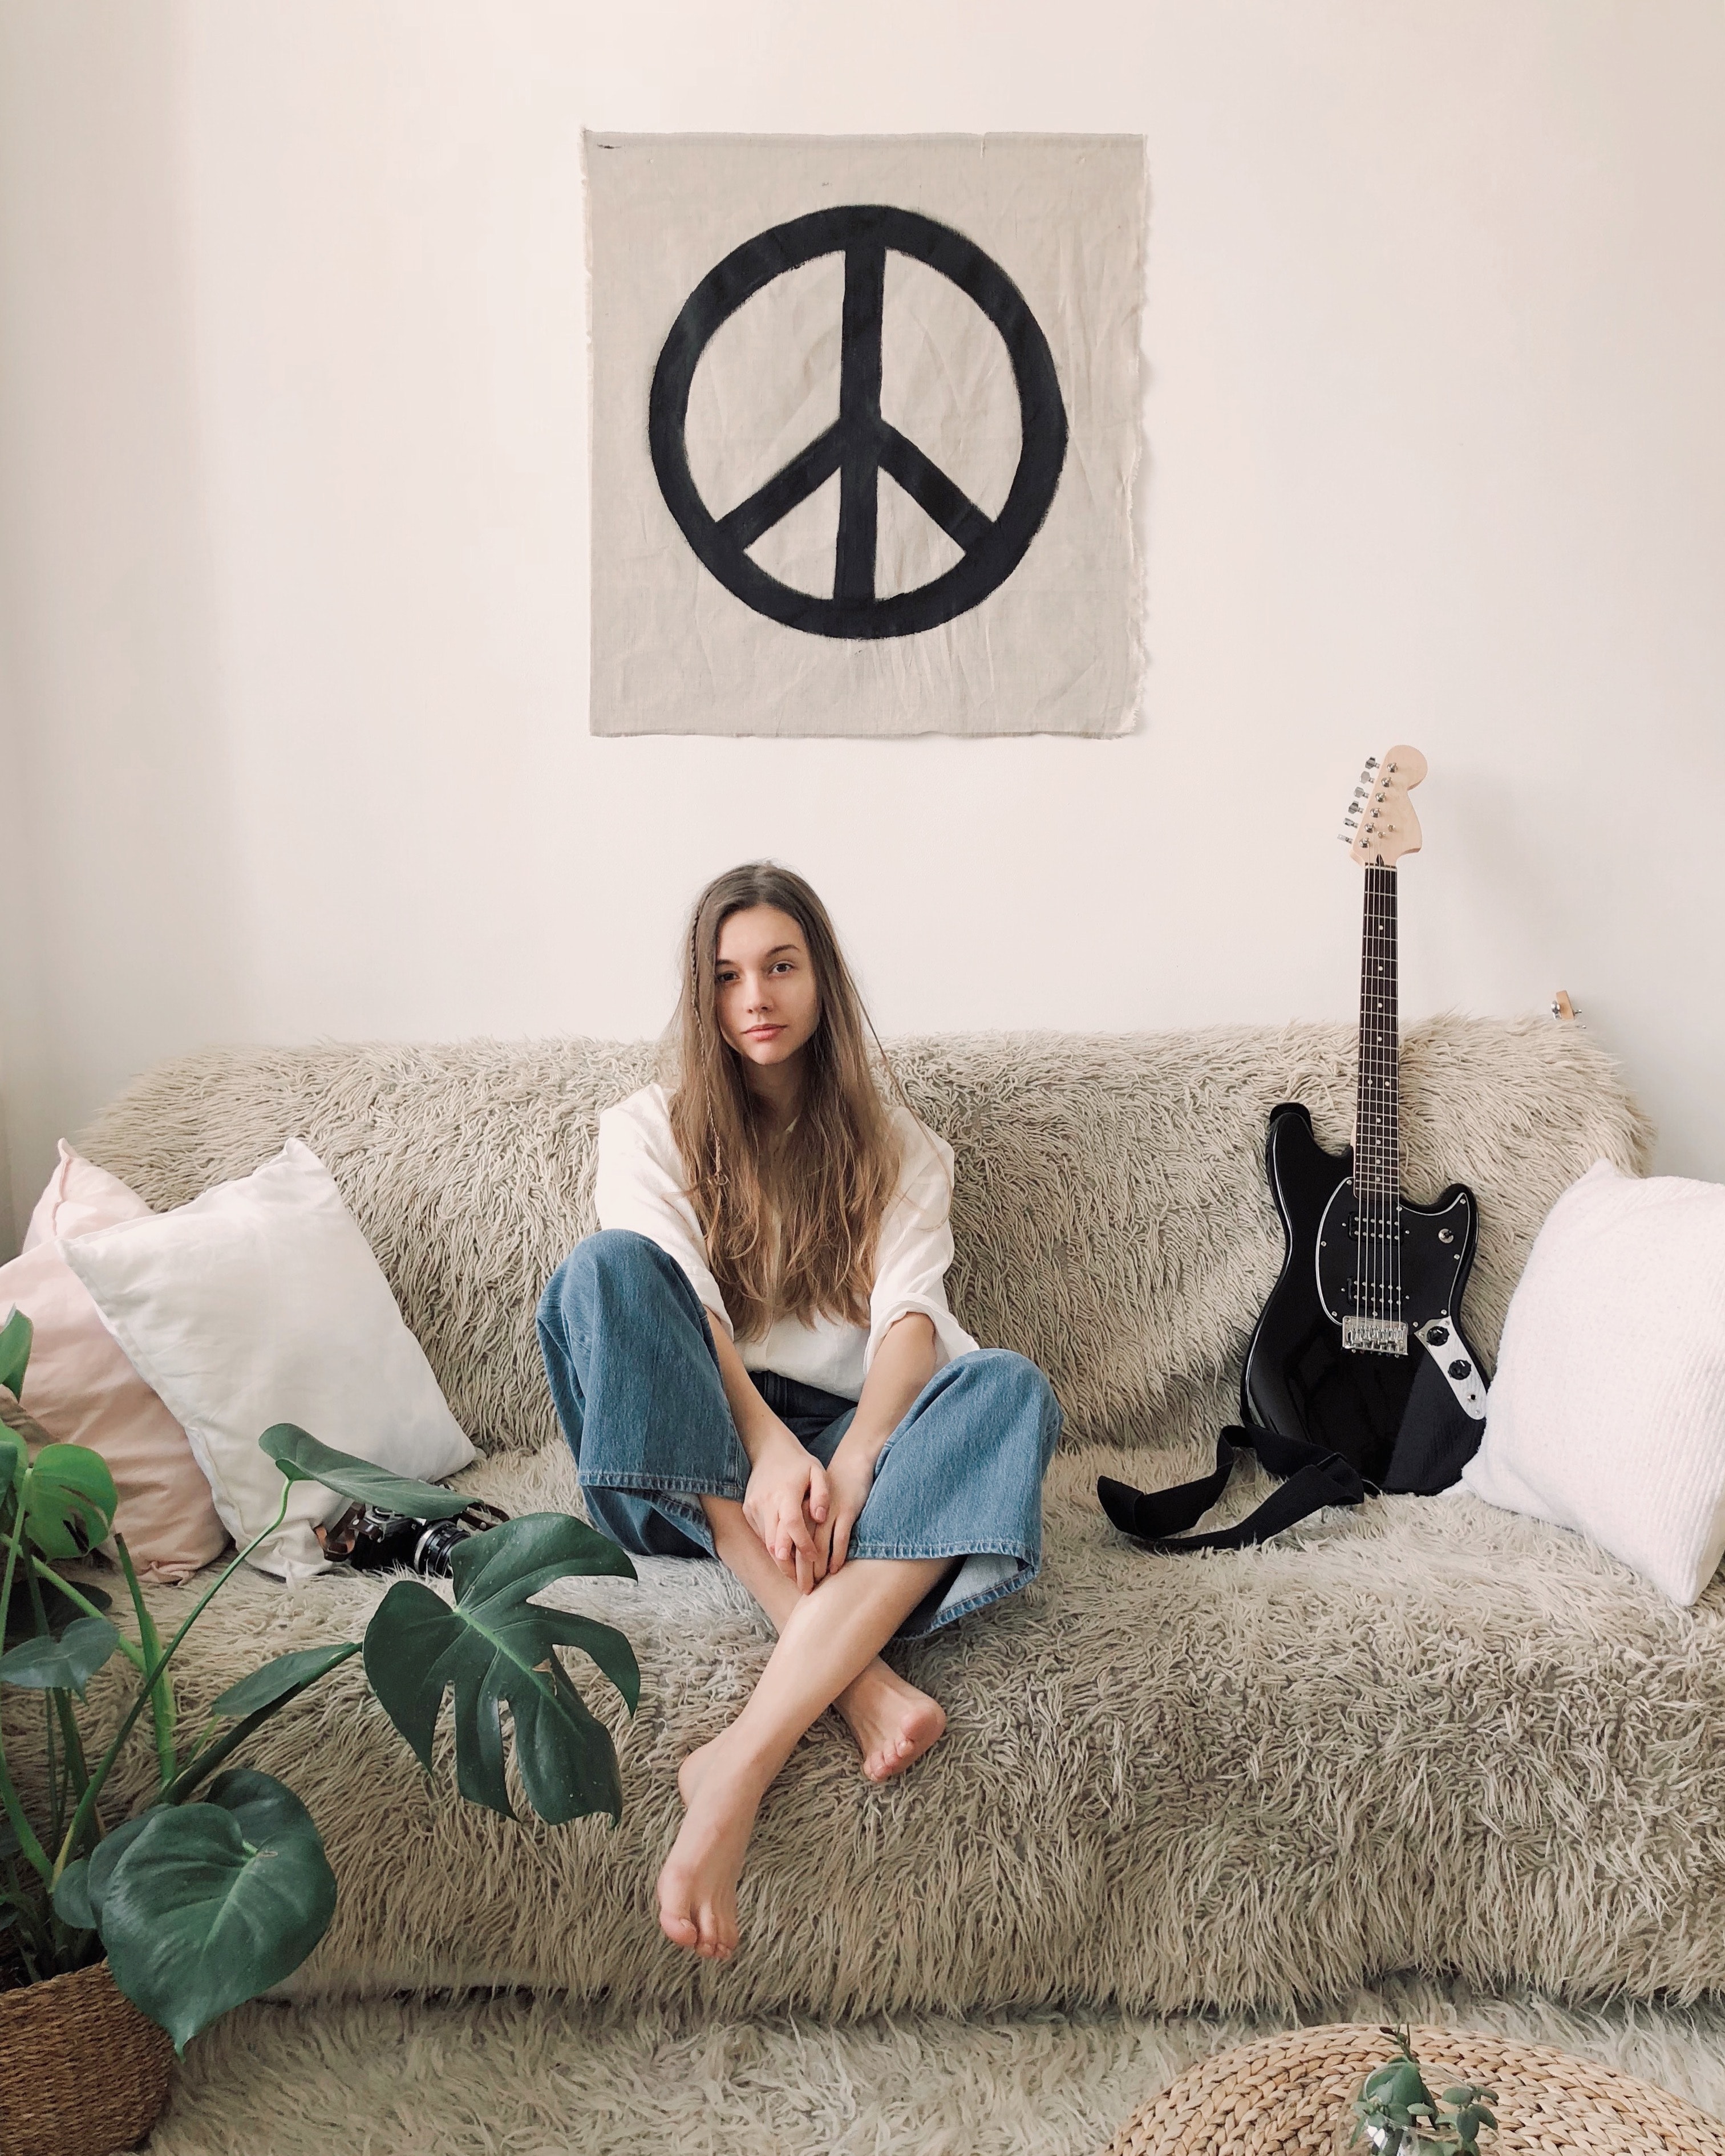
furniture, room, wall, sitting, design, couch, bedding, linens, textile, photography, pillow, pattern, bed, interior design, cushion, denim, living room, fur, blanket, leather, style, bedroom